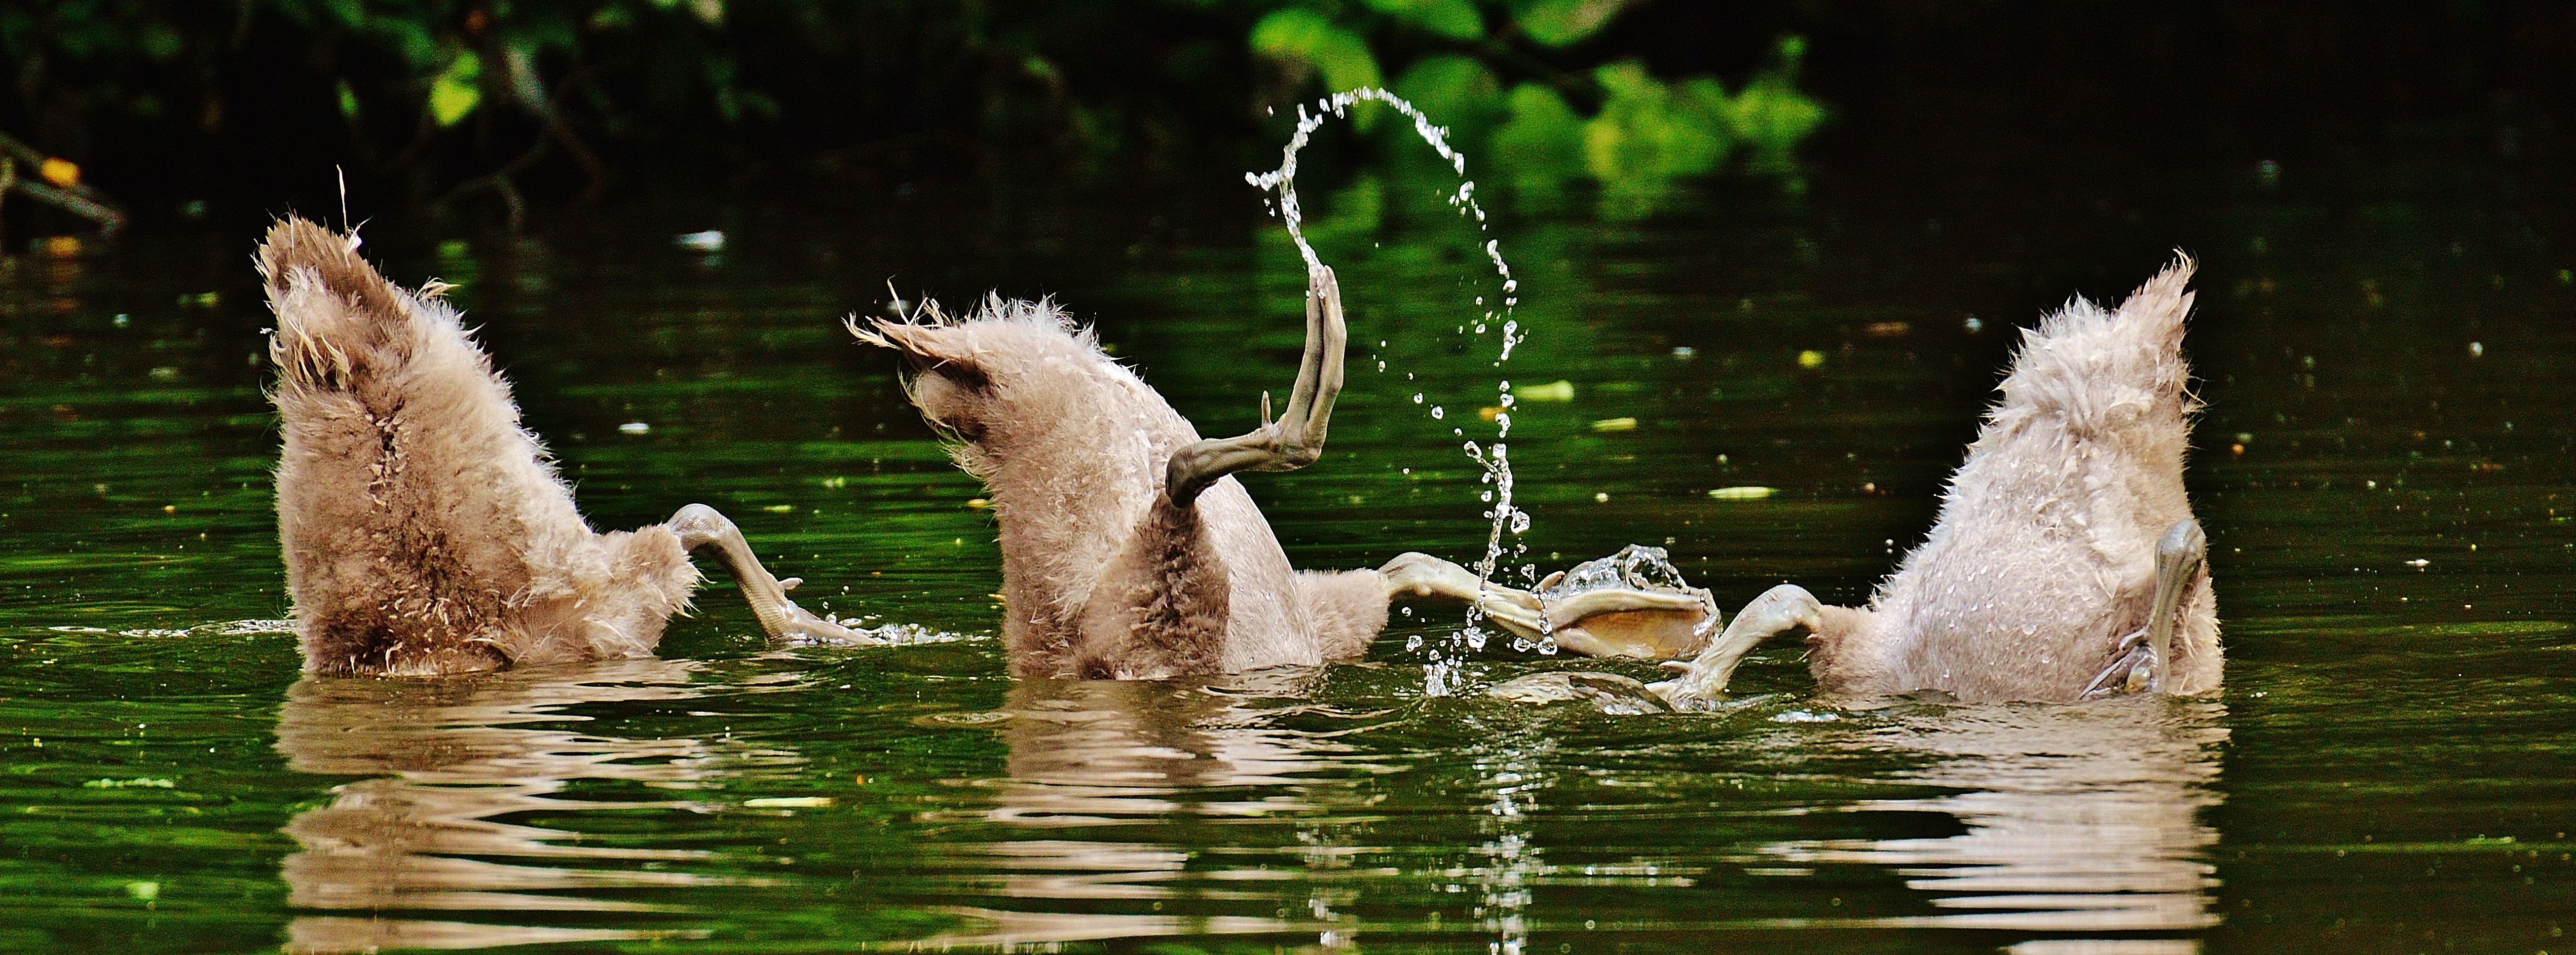
water, nature, bird, sweet, flower, animal, cute, diving, wildlife, swim, young, reflection, feather, fauna, plumage, swan, swans, waterfowl, waters, water bird, animal world, young animals, ducks geese and swans